Metalloenediynes

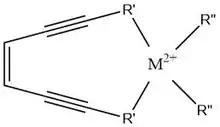
The structure of a generic square planar dication complex with an enediyne ligand motif

Natural enediyne compounds are found in various bacterial species and function as a radical generator for DNA crosslinking upon cyclization. This reaction is hindered by the high thermal barrier to cyclization in which most of the compounds cannot react below 200°C. The Bergman cyclization requires the adjacent alkynes of the motif to be forced close enough for radicals to join and form a bond. By chelating an enediyne-containing ligand to a metal center, the alkynes are forced into a geometry that lowers the thermal barrier to cyclization.